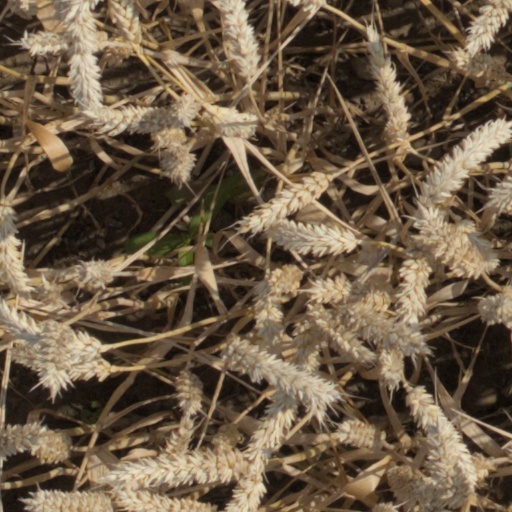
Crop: wheat